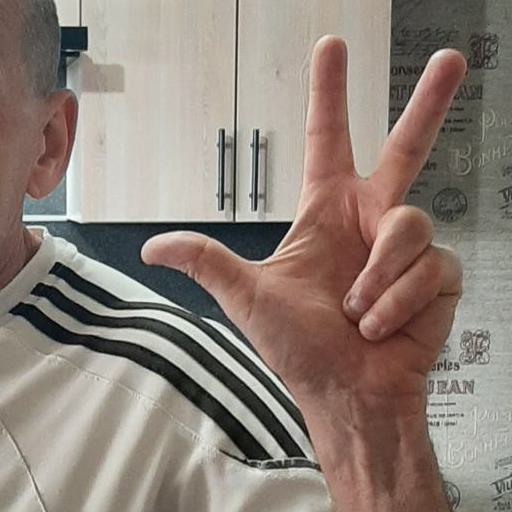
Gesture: three2